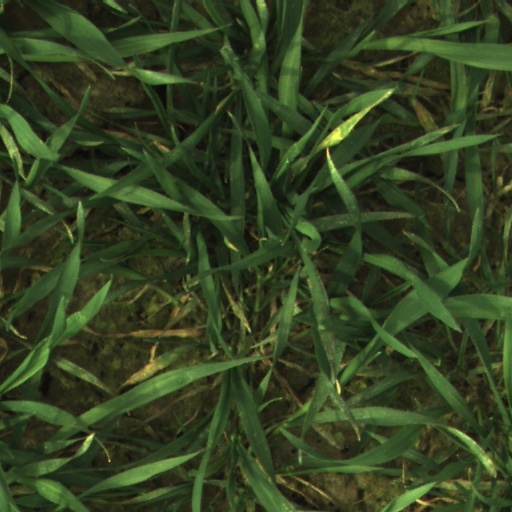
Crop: wheat